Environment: lab
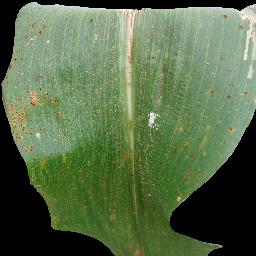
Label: common_rust